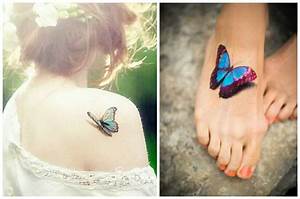
Label: farfalla